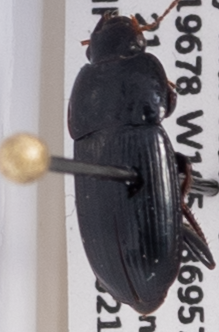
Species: Harpalus ellipsis
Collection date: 2022-06-21
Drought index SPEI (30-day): -0.244
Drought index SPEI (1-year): -1.118
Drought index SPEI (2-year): -1.19